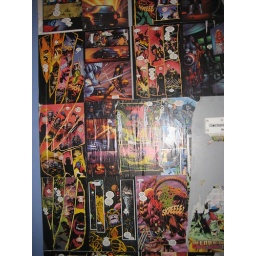
The bathroom stalls in Muddy Maher's (a SWEET pub) were covered in comic book pages